Miles Browning

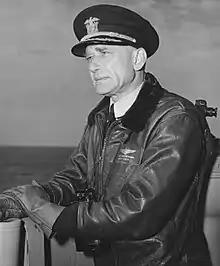
Captain Miles Browning

Miles Rutherford Browning (April 10, 1897 – September 29, 1954) was an officer in the United States Navy in the Atlantic during World War I and in the Pacific during World War II. An early test pilot in the development of carrier-based Navy aircraft and a pioneer in the development of aircraft carrier combat operations concepts, he is noted for his aggressive aerial warfare tactics as a Navy captain on the Admiral's staff aboard and at Nouméa during World War II. His citation for the Distinguished Service Medal states: "His judicious planning and brilliant execution was largely responsible for the rout of the enemy Japanese fleet in the Battle of Midway." Naval historian Craig Symonds disagrees, however, writing that "the citation claimed that Browning was 'largely responsible' for the American victory at Midway, an assertion that some historians have taken seriously but which is manifestly untrue."